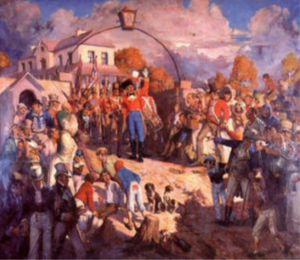
Le major Johnston annonce l'arrestation du gouverneur Bligh à Sydney lors de la révolte du Rhum
La Révolte du Rhum est une mutinerie qui se déroula en 1808 dans la colonie de Nouvelle-Galles du Sud, vingt ans après la fondation par Arthur Phillip à Sydney de la première colonie britannique en Australie. Qualifiée au XIXᵉ siècle de « Grande Révolte », cette révolte fut la seule de toute l'histoire de l'Australie à aboutir au renversement du gouvernement de la colonie par les armes.